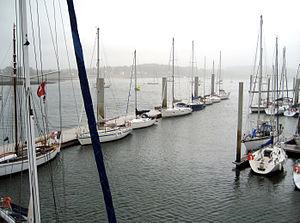
L’Aber-Wrac'h est un fleuve côtier, puis dans sa partie aval, un aber du pays de Léon dans le nord-ouest du Finistère, en Bretagne. L'Aber-Wrac'h est le plus long et le plus septentrional des abers de la Côte des Abers. C'est également le nom du hameau de Landéda abritant le port du même nom.